Digital humanities

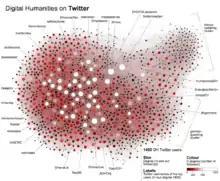
Network analysis: graph of Digital Humanities Twitter users

Document in Context of its Time (DICT) analysis style and an online demo tool allow users to discover if the vocabulary used by an author of an input text was frequent at the time of text creation, if the author used anachronisms or neologisms, and enables detecting terms in text that underwent considerable semantic change.